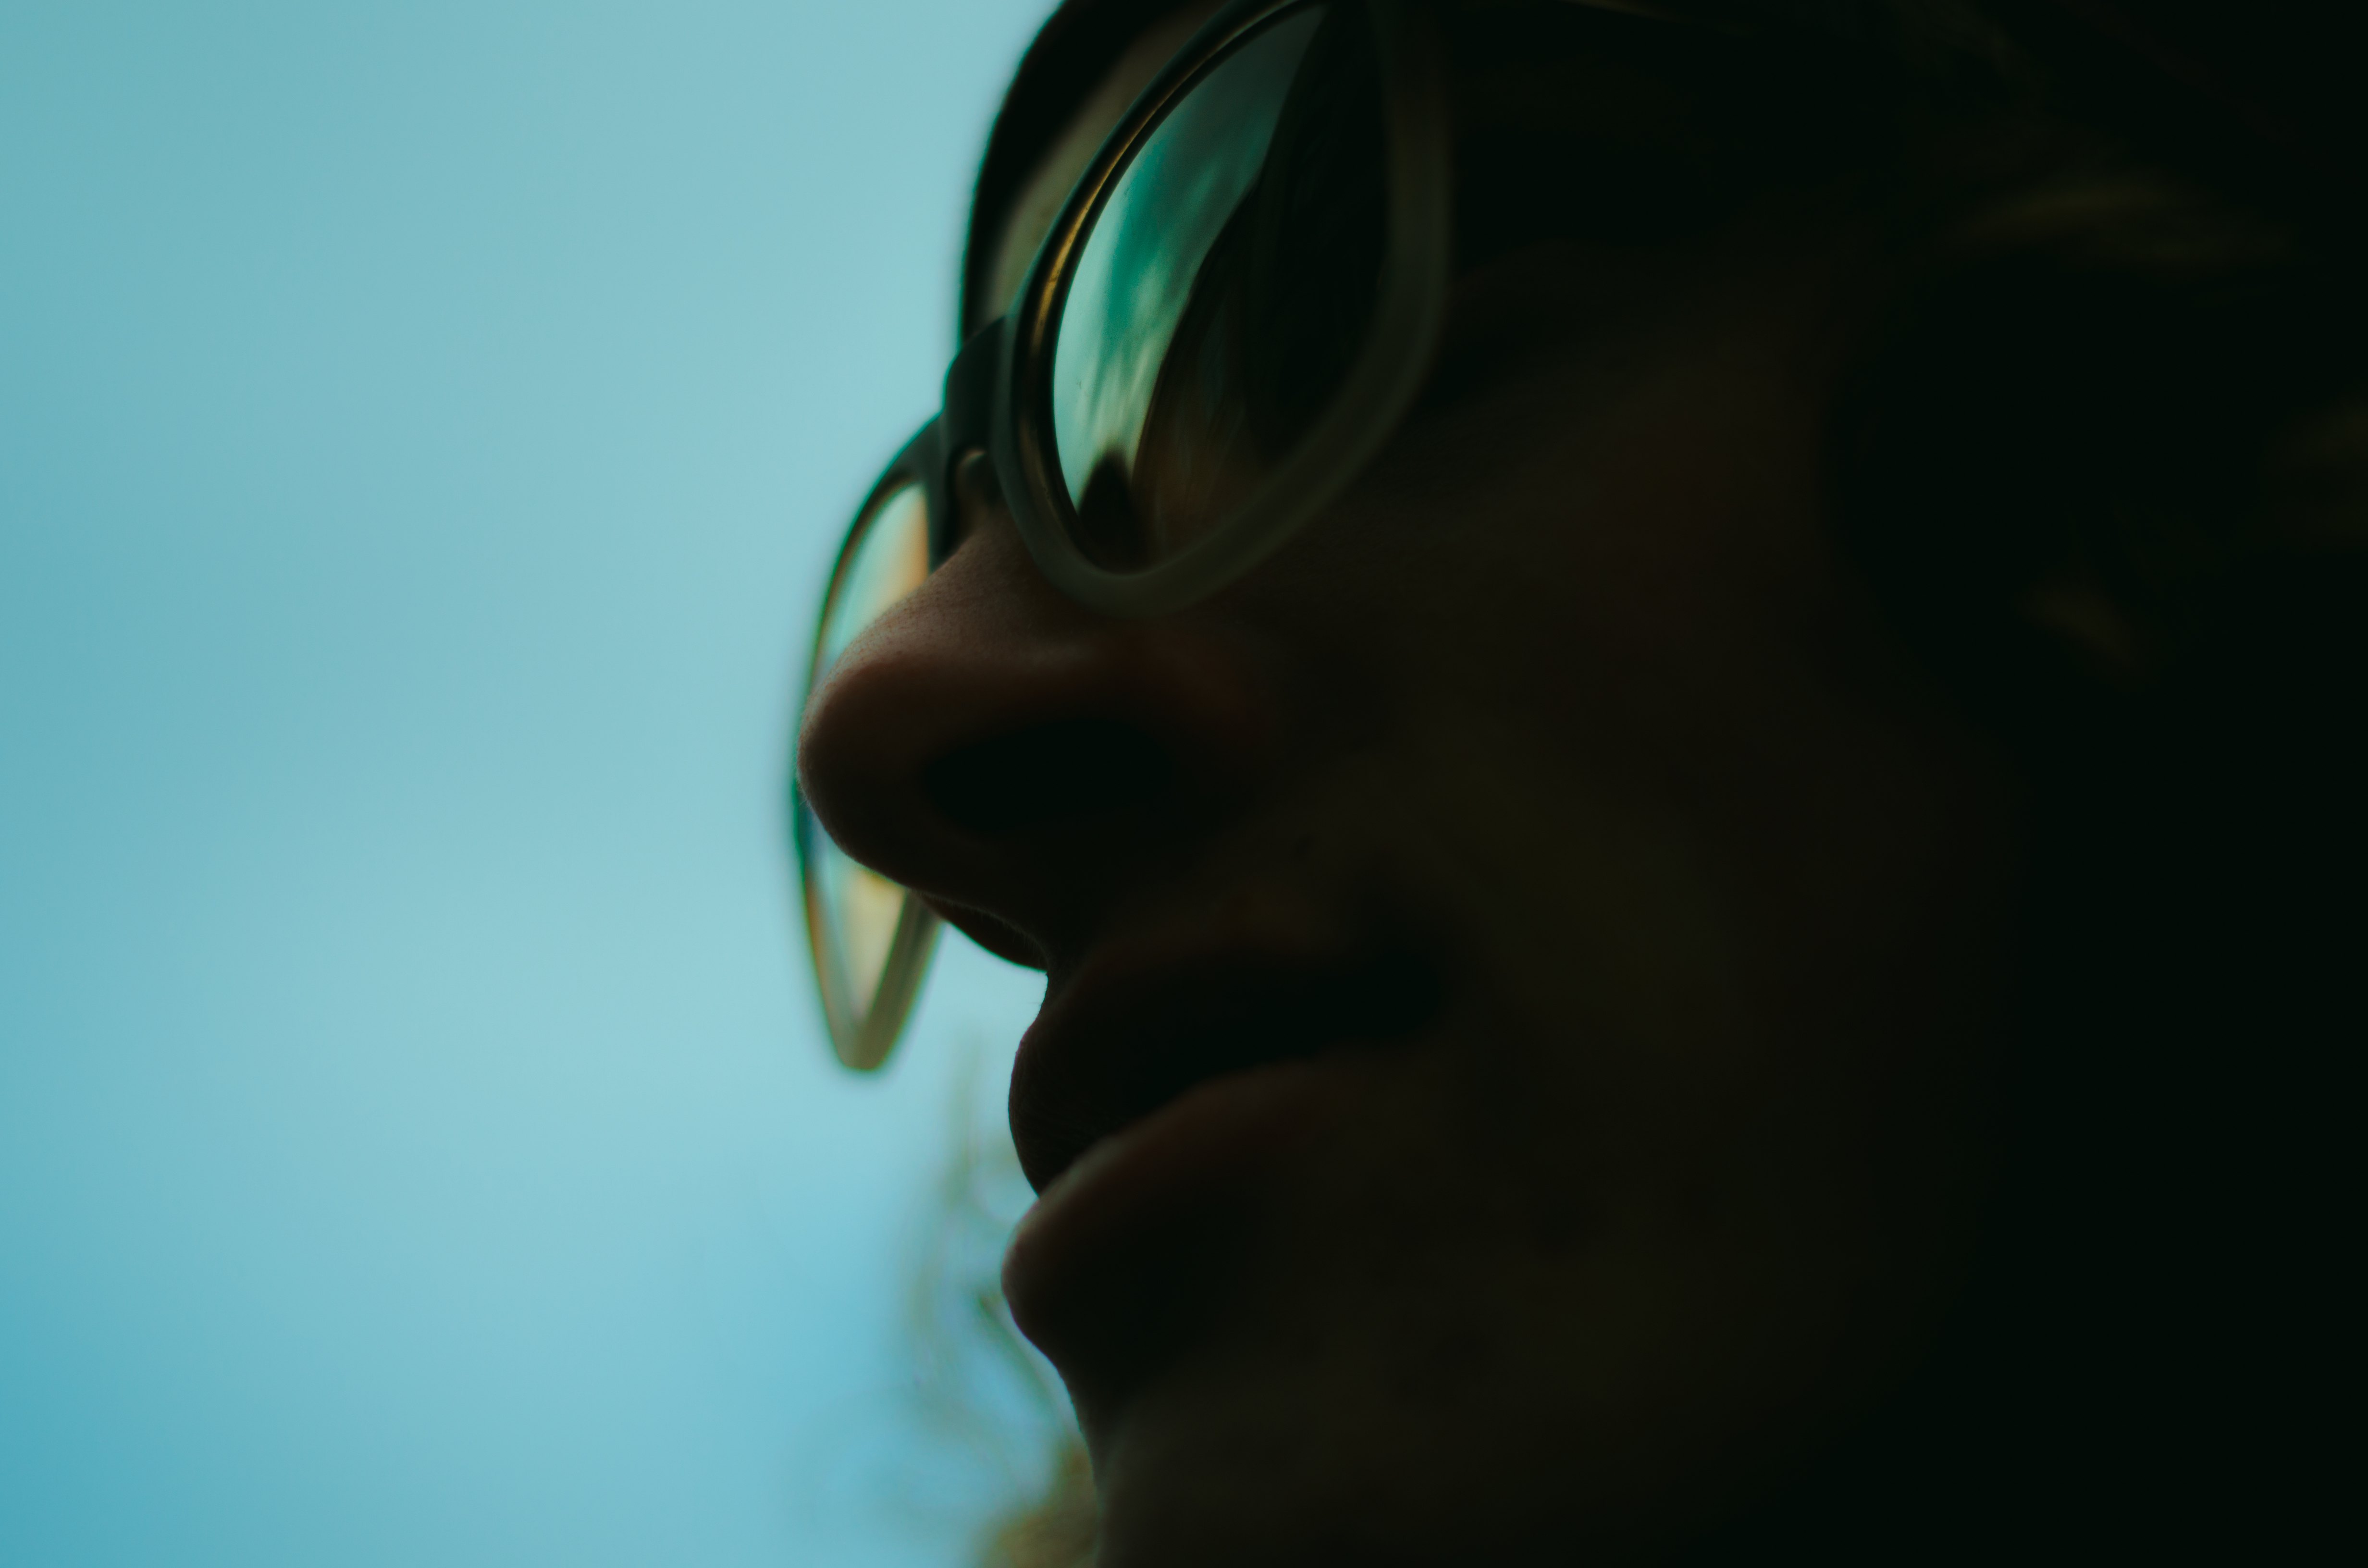
hand, photography, portrait, reflection, color, darkness, blue, black, spectacles, close up, face, nose, sunglasses, eye, glasses, head, eyewear, organ, emotion, sense, vision care